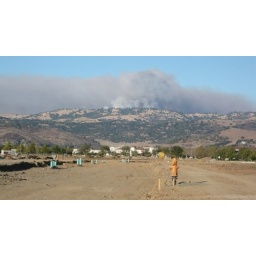
south bay grass fire - seen from monterey highway in morgan hill